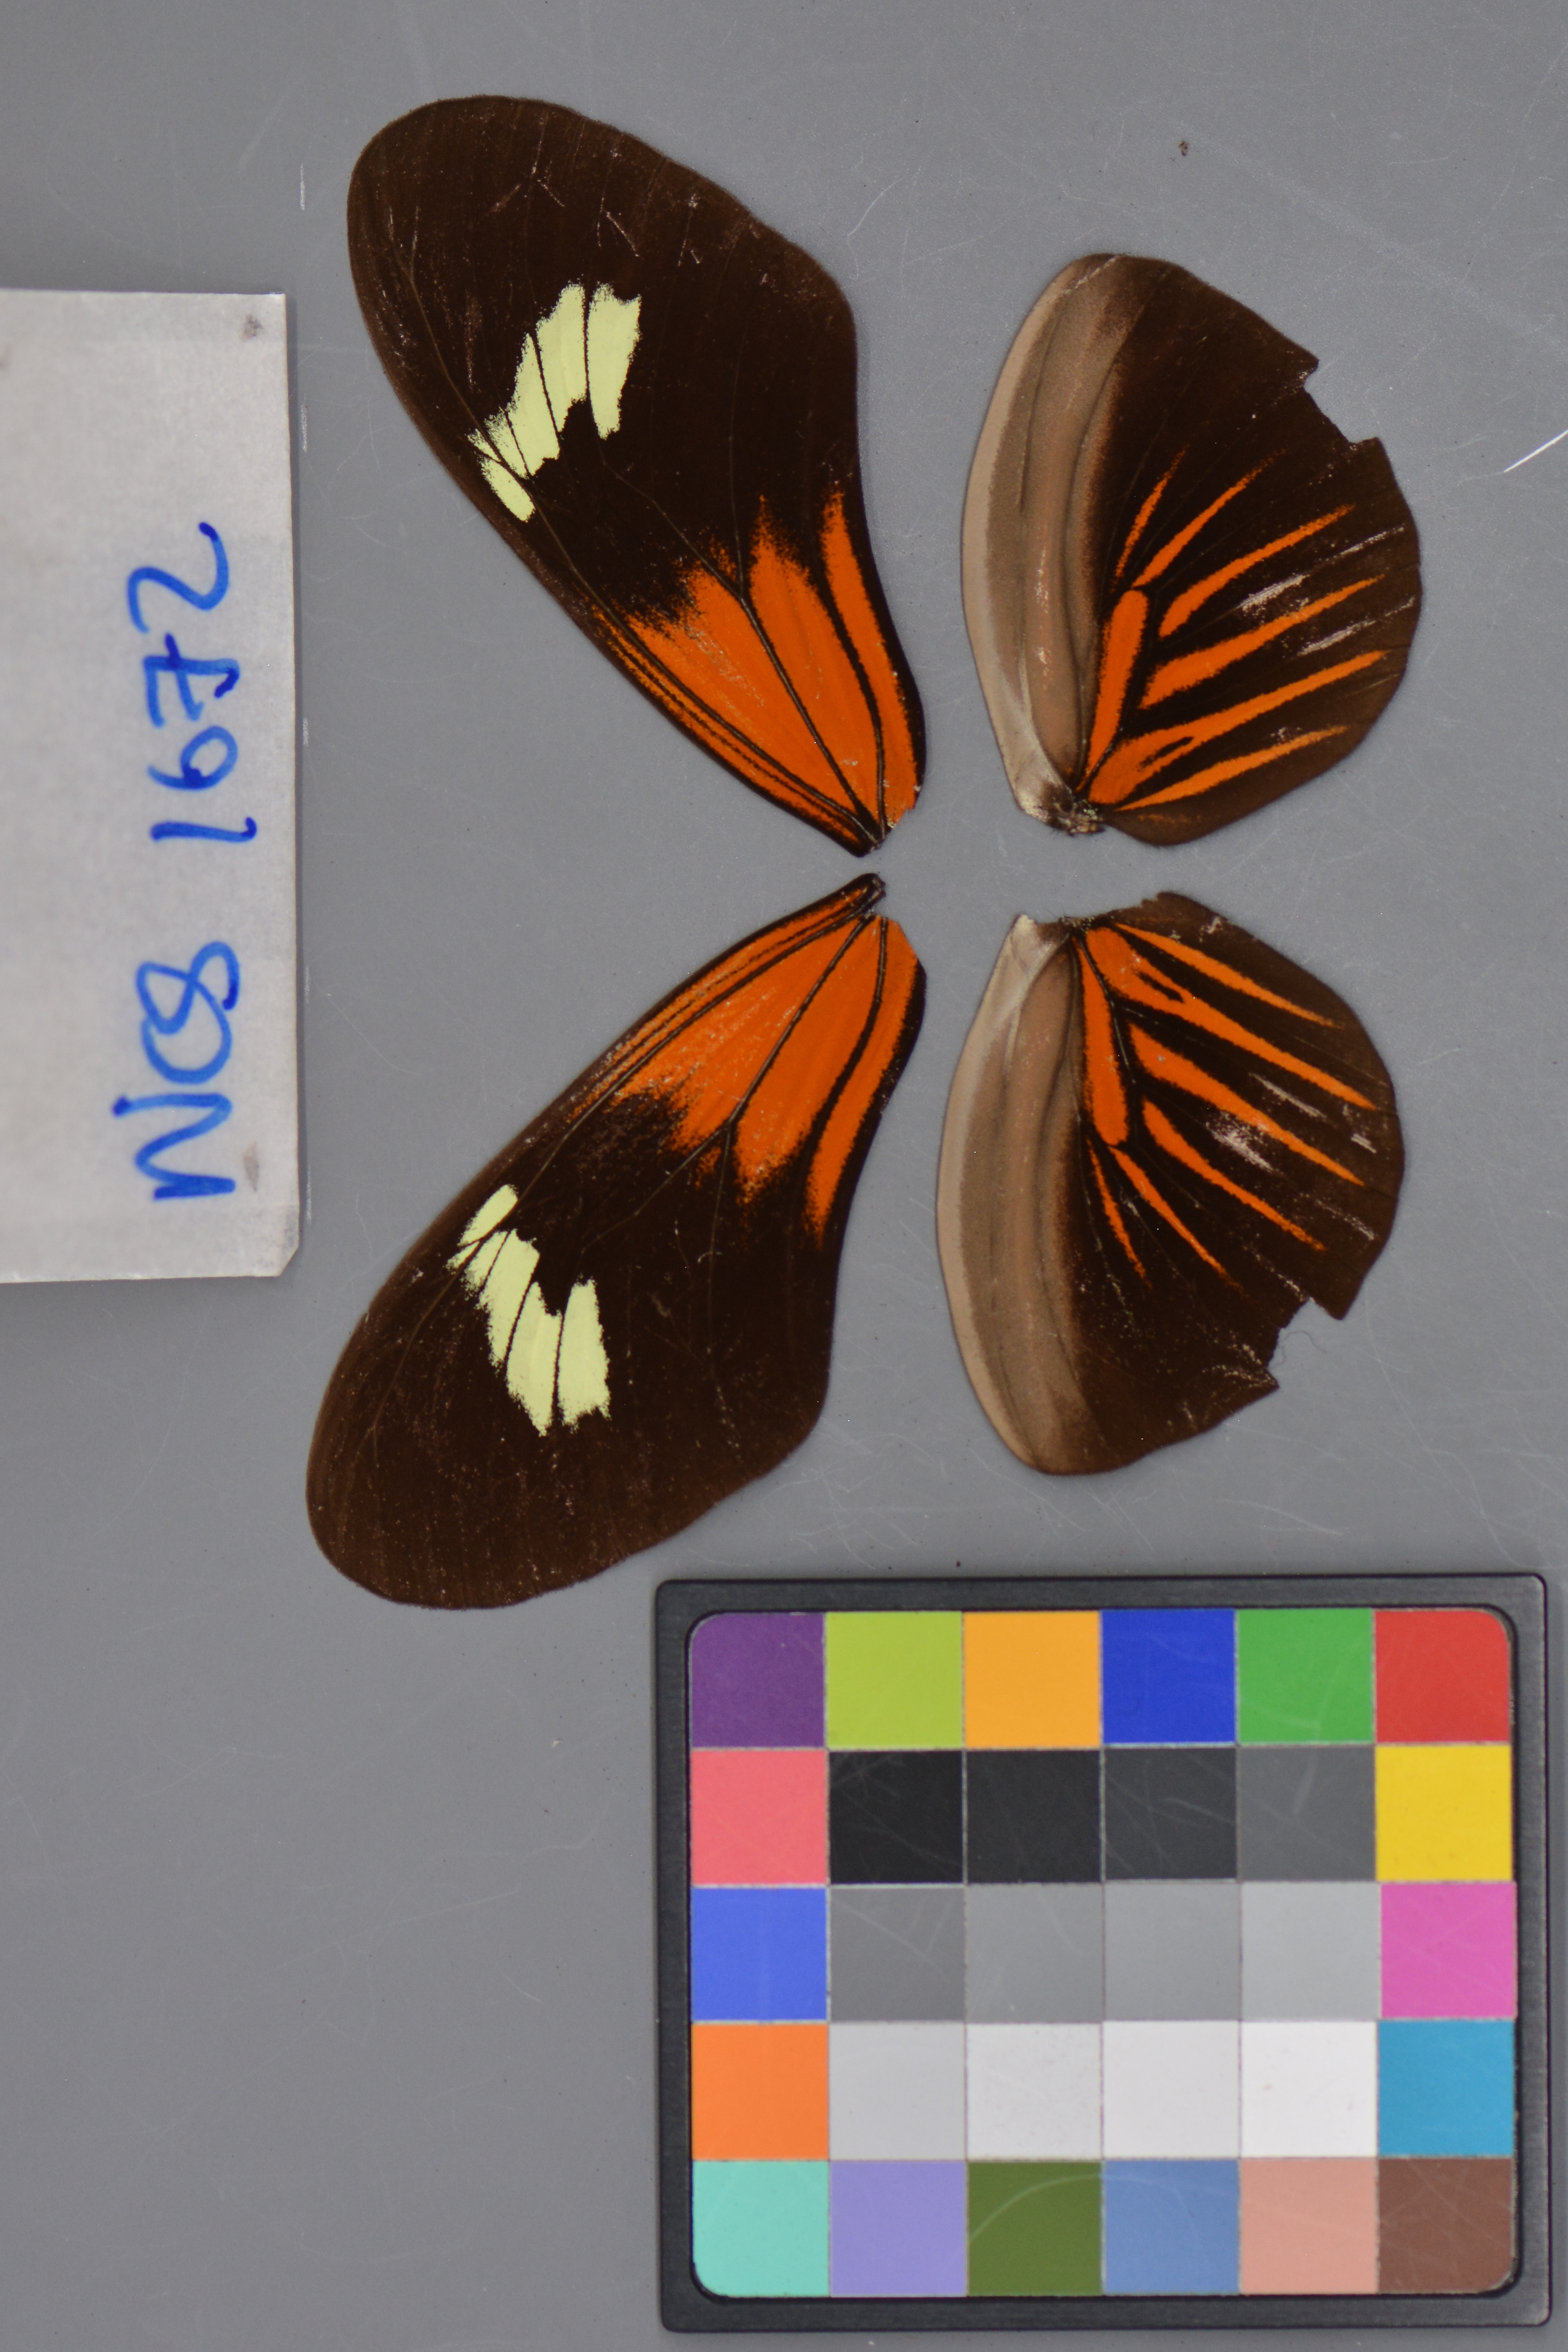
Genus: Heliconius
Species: erato
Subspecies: emma
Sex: male
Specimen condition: damaged
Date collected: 18-Aug-08